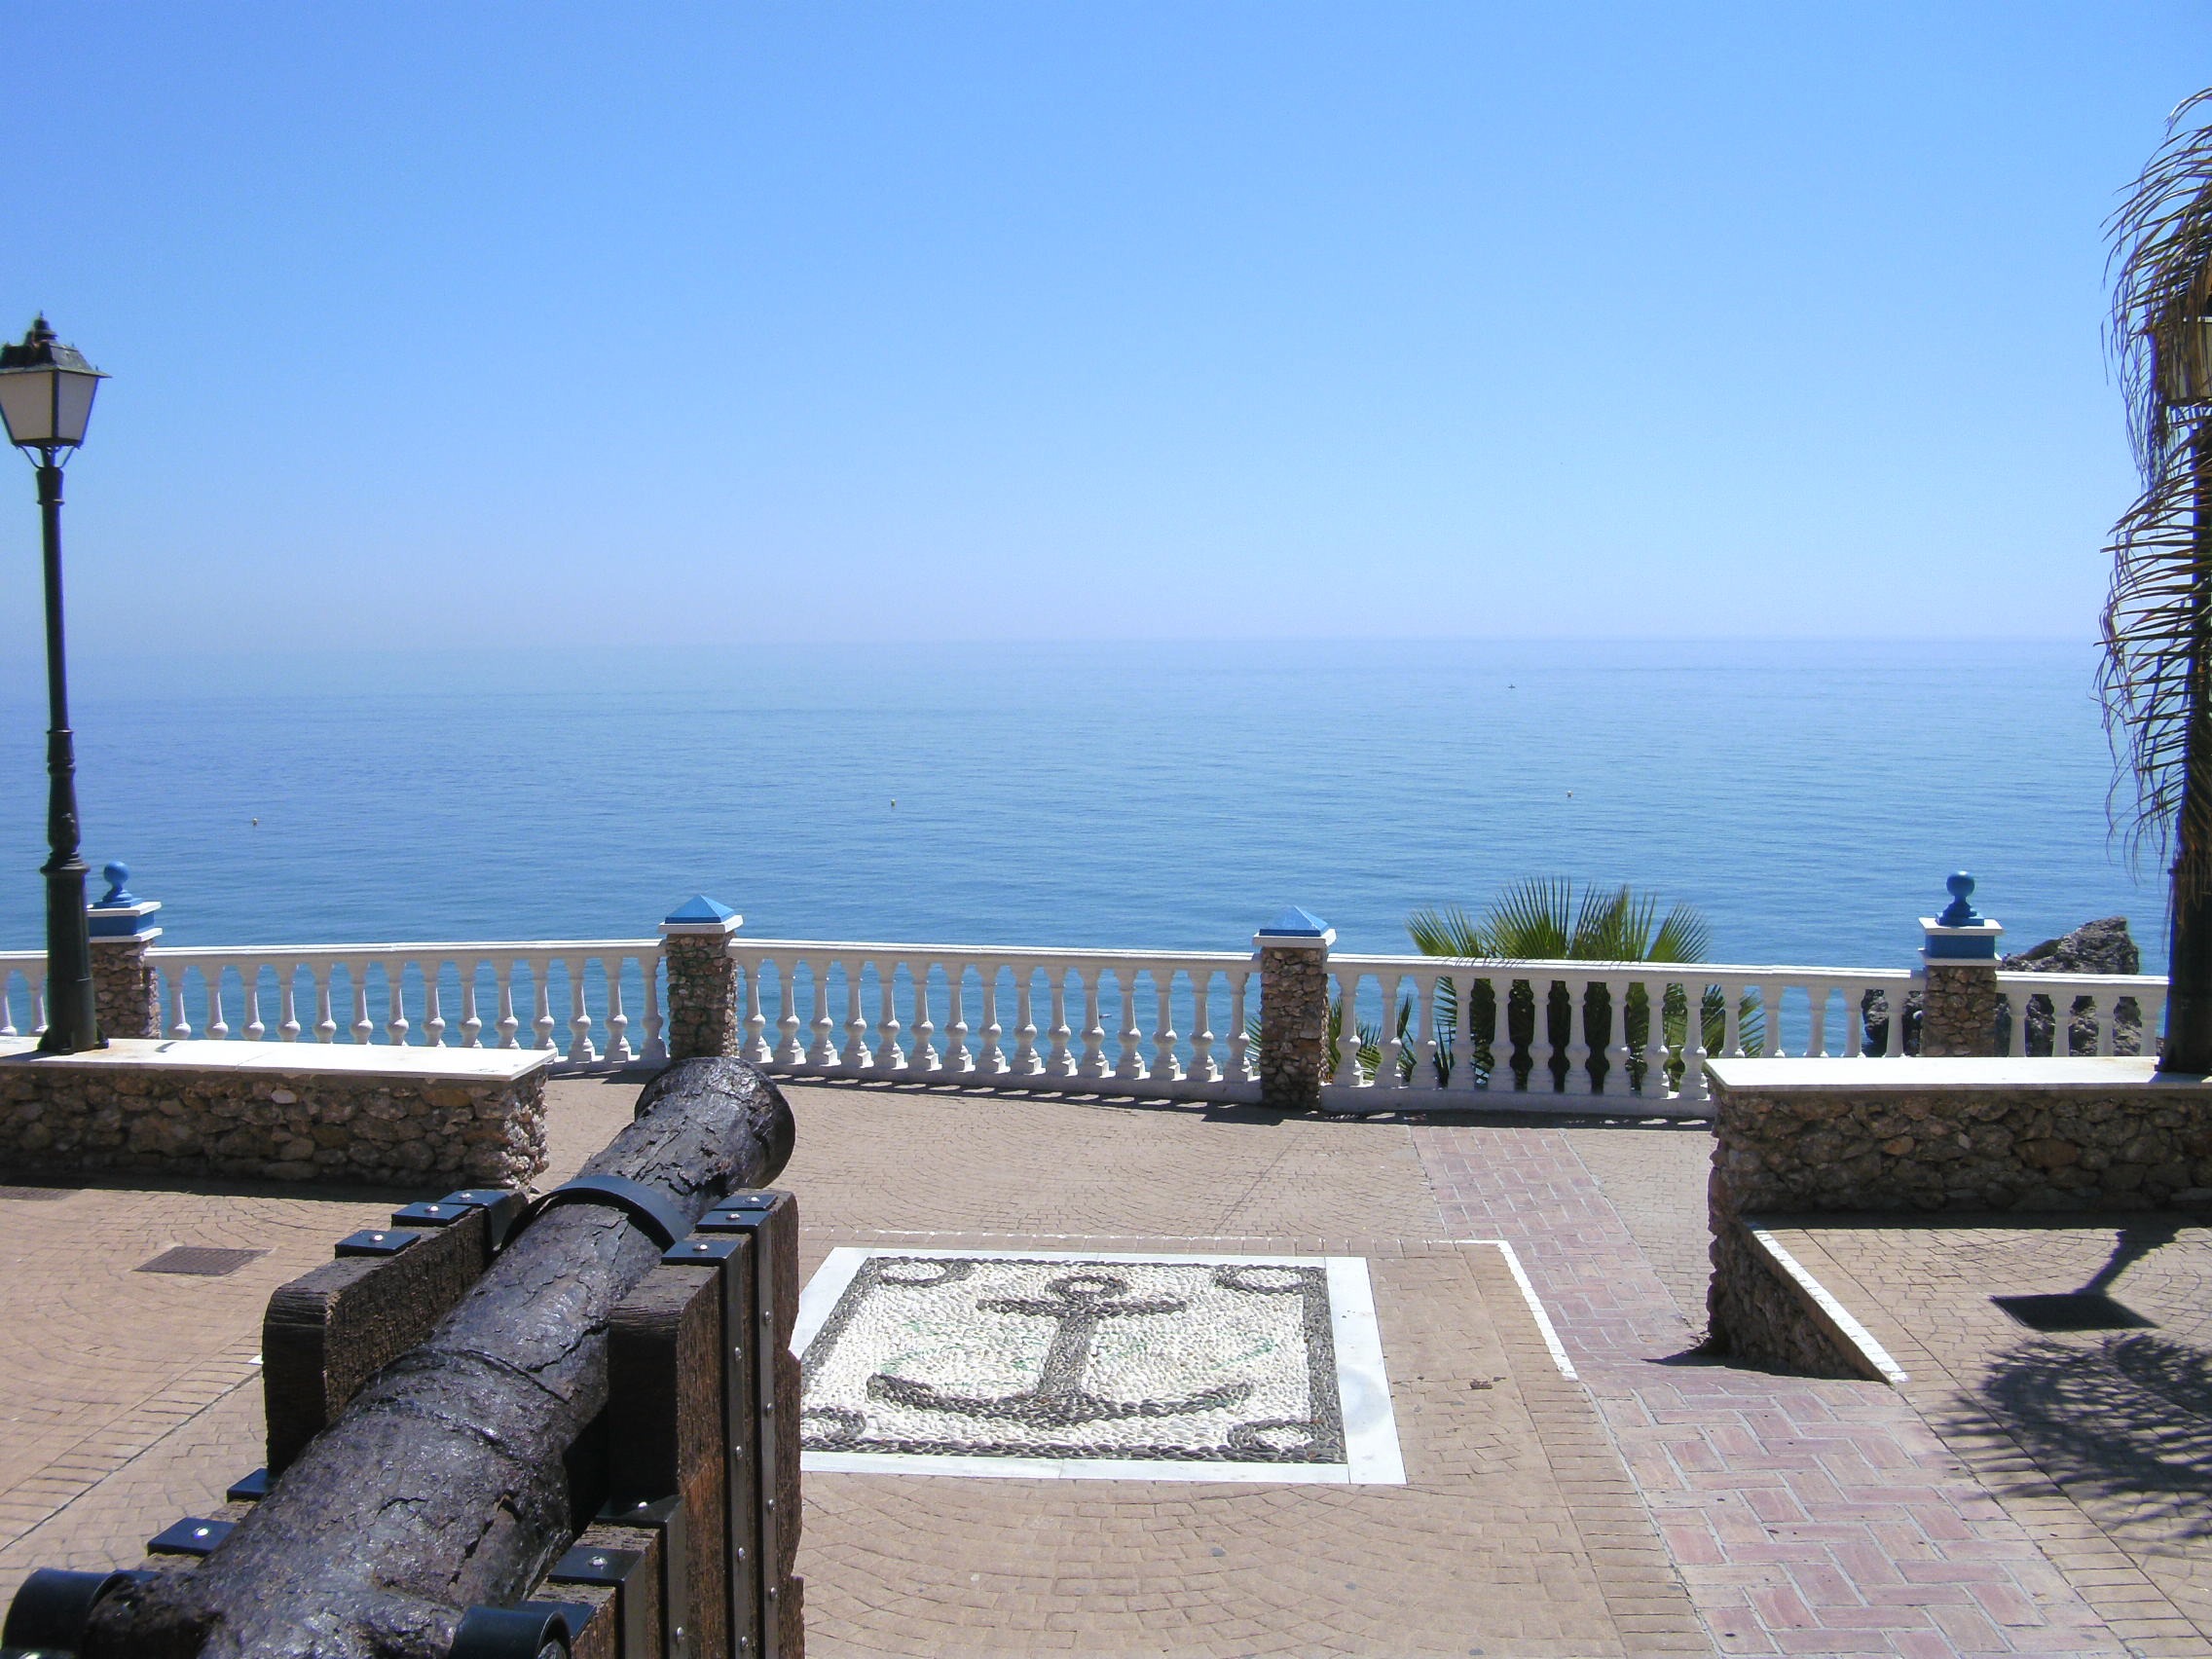
beach, sea, coast, water, ocean, horizon, dock, light, sky, boardwalk, ground, sunlight, floor, view, pier, walkway, summer, vacation, holiday, bay, platform, blue, spain, resort, mosaic, gun, outlook, beauty, andalusia, wide, estate, sea view, unique, distant, nerja, observation deck, gifts of nature